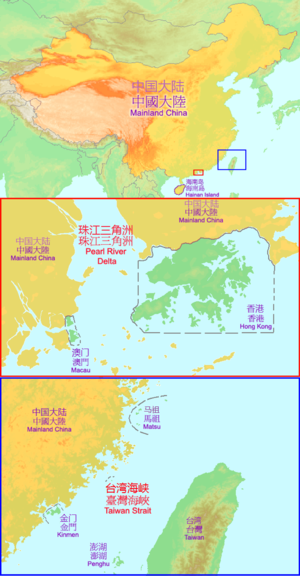
La Chine continentale désigne le territoire de la Chine administré par la République populaire de Chine, à l'exception des régions administratives spéciales de Hong Kong et de Macao. Cette appellation exclut donc les territoires contrôlés par la République de Chine, c'est-à-dire l'île de Taïwan et les îles voisines.